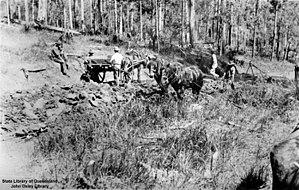
Maroochydore est une localité située à 104 kilomètres au nord de Brisbane au Queensland en Australie en bordure de l'océan Pacifique.